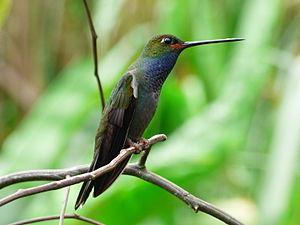
Le Colibri de Bouguer est une espèce d'oiseaux de la famille des Trochilidae, l'unique représentante du genre Urochroa.